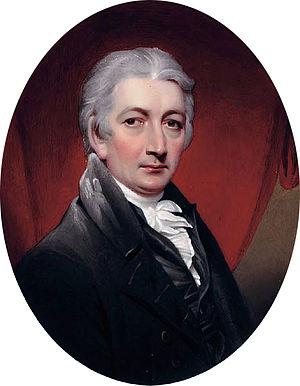
Henry Bone, né le 6 février 1755 à Truro et mort le 17 décembre 1834 à Londres, est un artiste peintre anglais, spécialisé dans la peinture en émail.